Vilabouly Complex, Laos

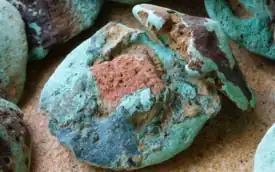
An example of a cone shaped copper ingot from the Iron Age.

Materials found at the Vilabouly complex include copper, copper alloys, malachite, and chalcocite. Small fragments of slag, which is the waste product you get from smelting ore, are also found at the sites.